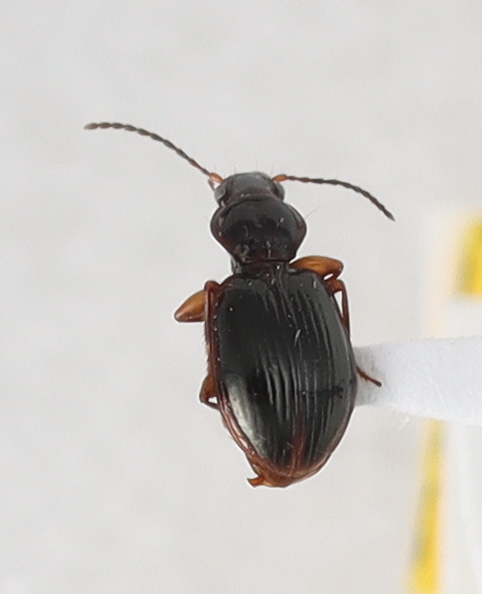
Scientific name: Mecyclothorax konanus
Plot: 14
Trap: S
Collected: 20210420